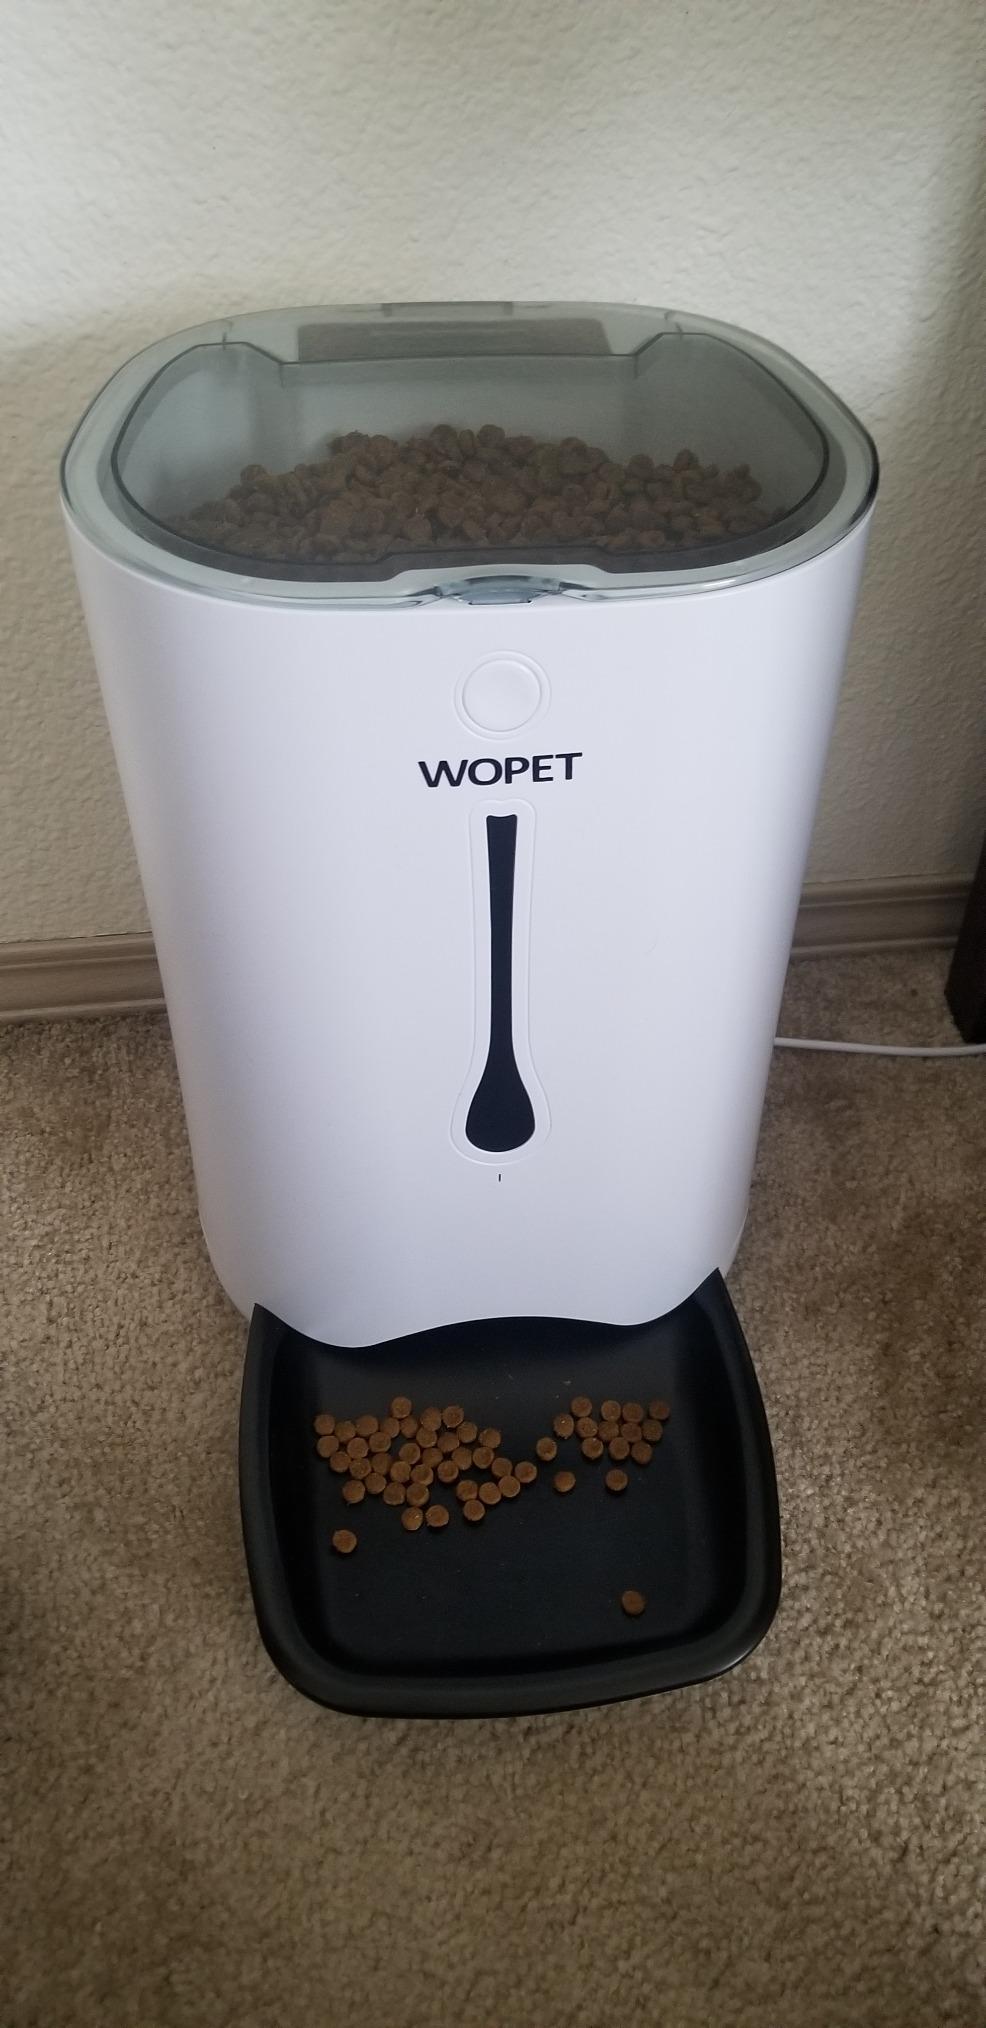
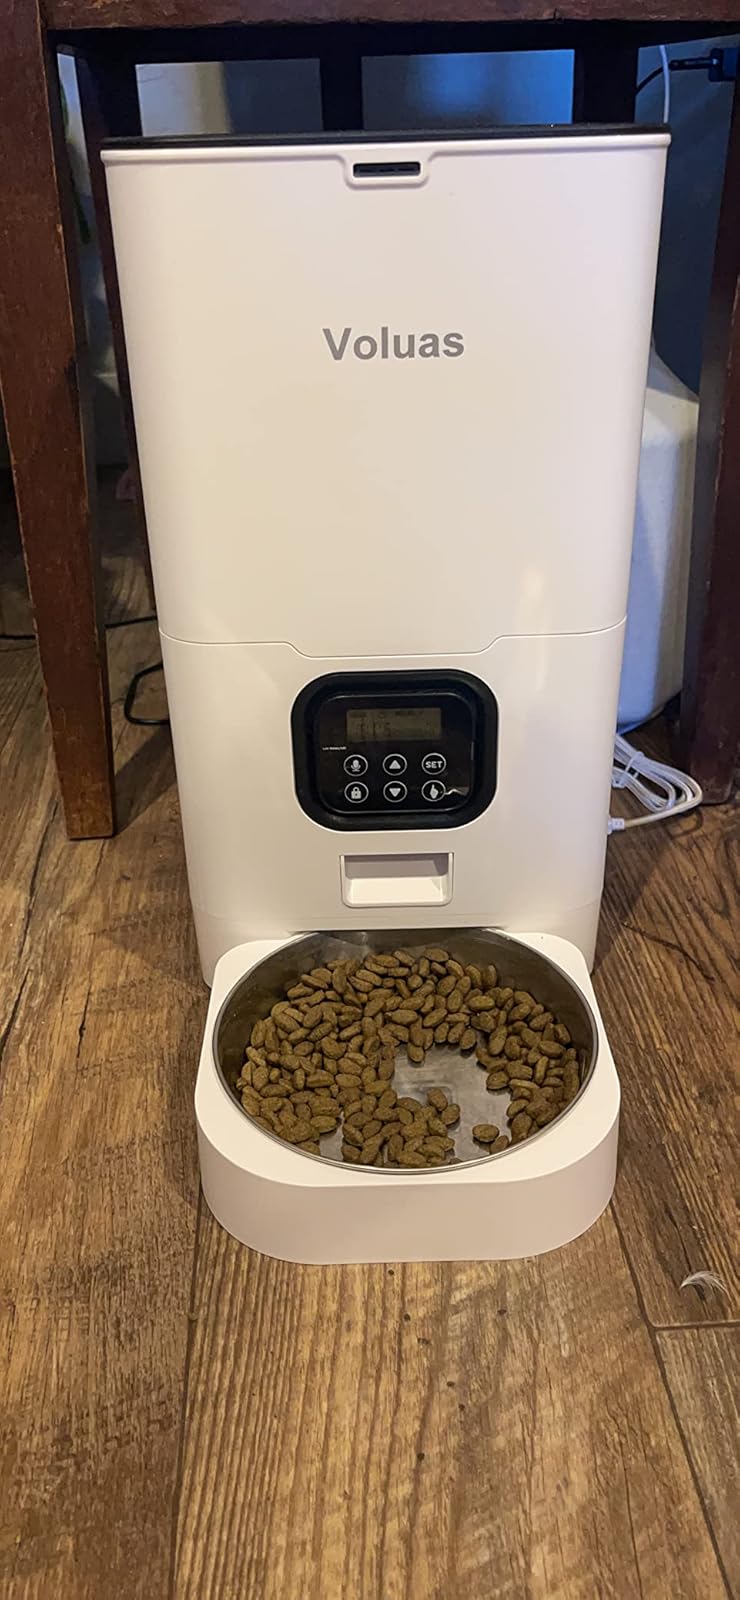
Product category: items_feeder
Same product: no